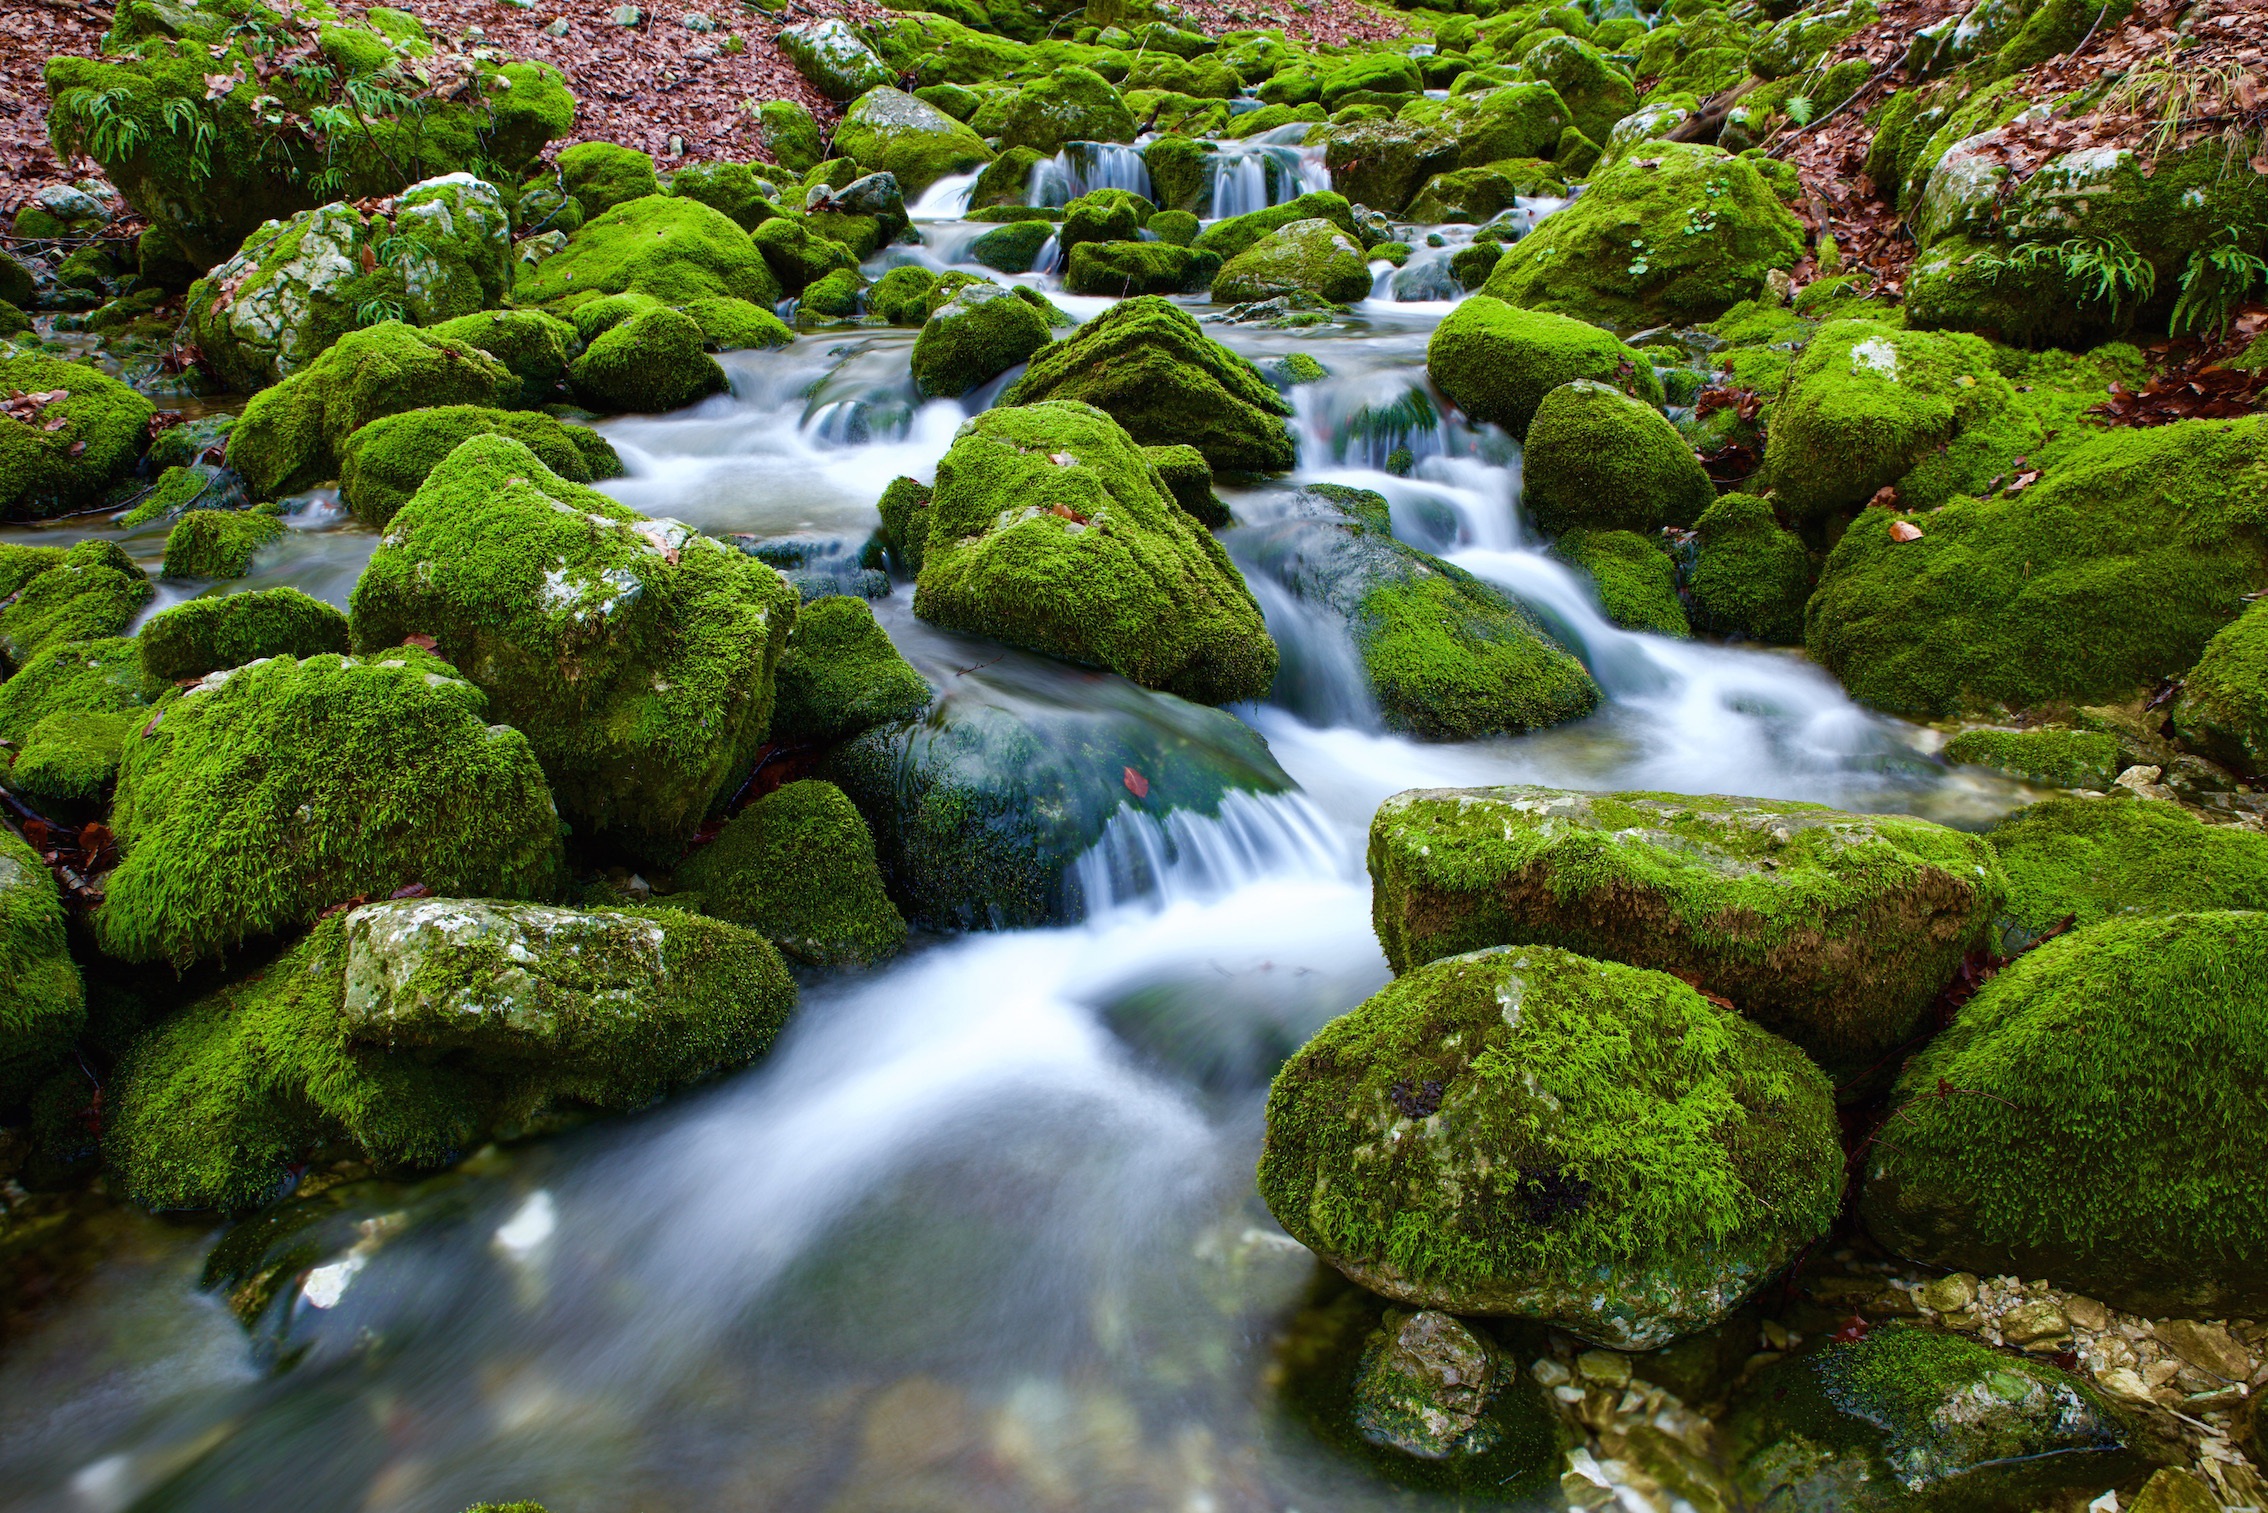
landscape, water, nature, forest, rock, waterfall, leaf, flower, river, moss, stream, green, rapid, botany, body of water, clear water, source, vegetation, rainforest, torrent, woodland, habitat, into the woods, green color, water feature, ecosystem, watercourse, landform, natural environment